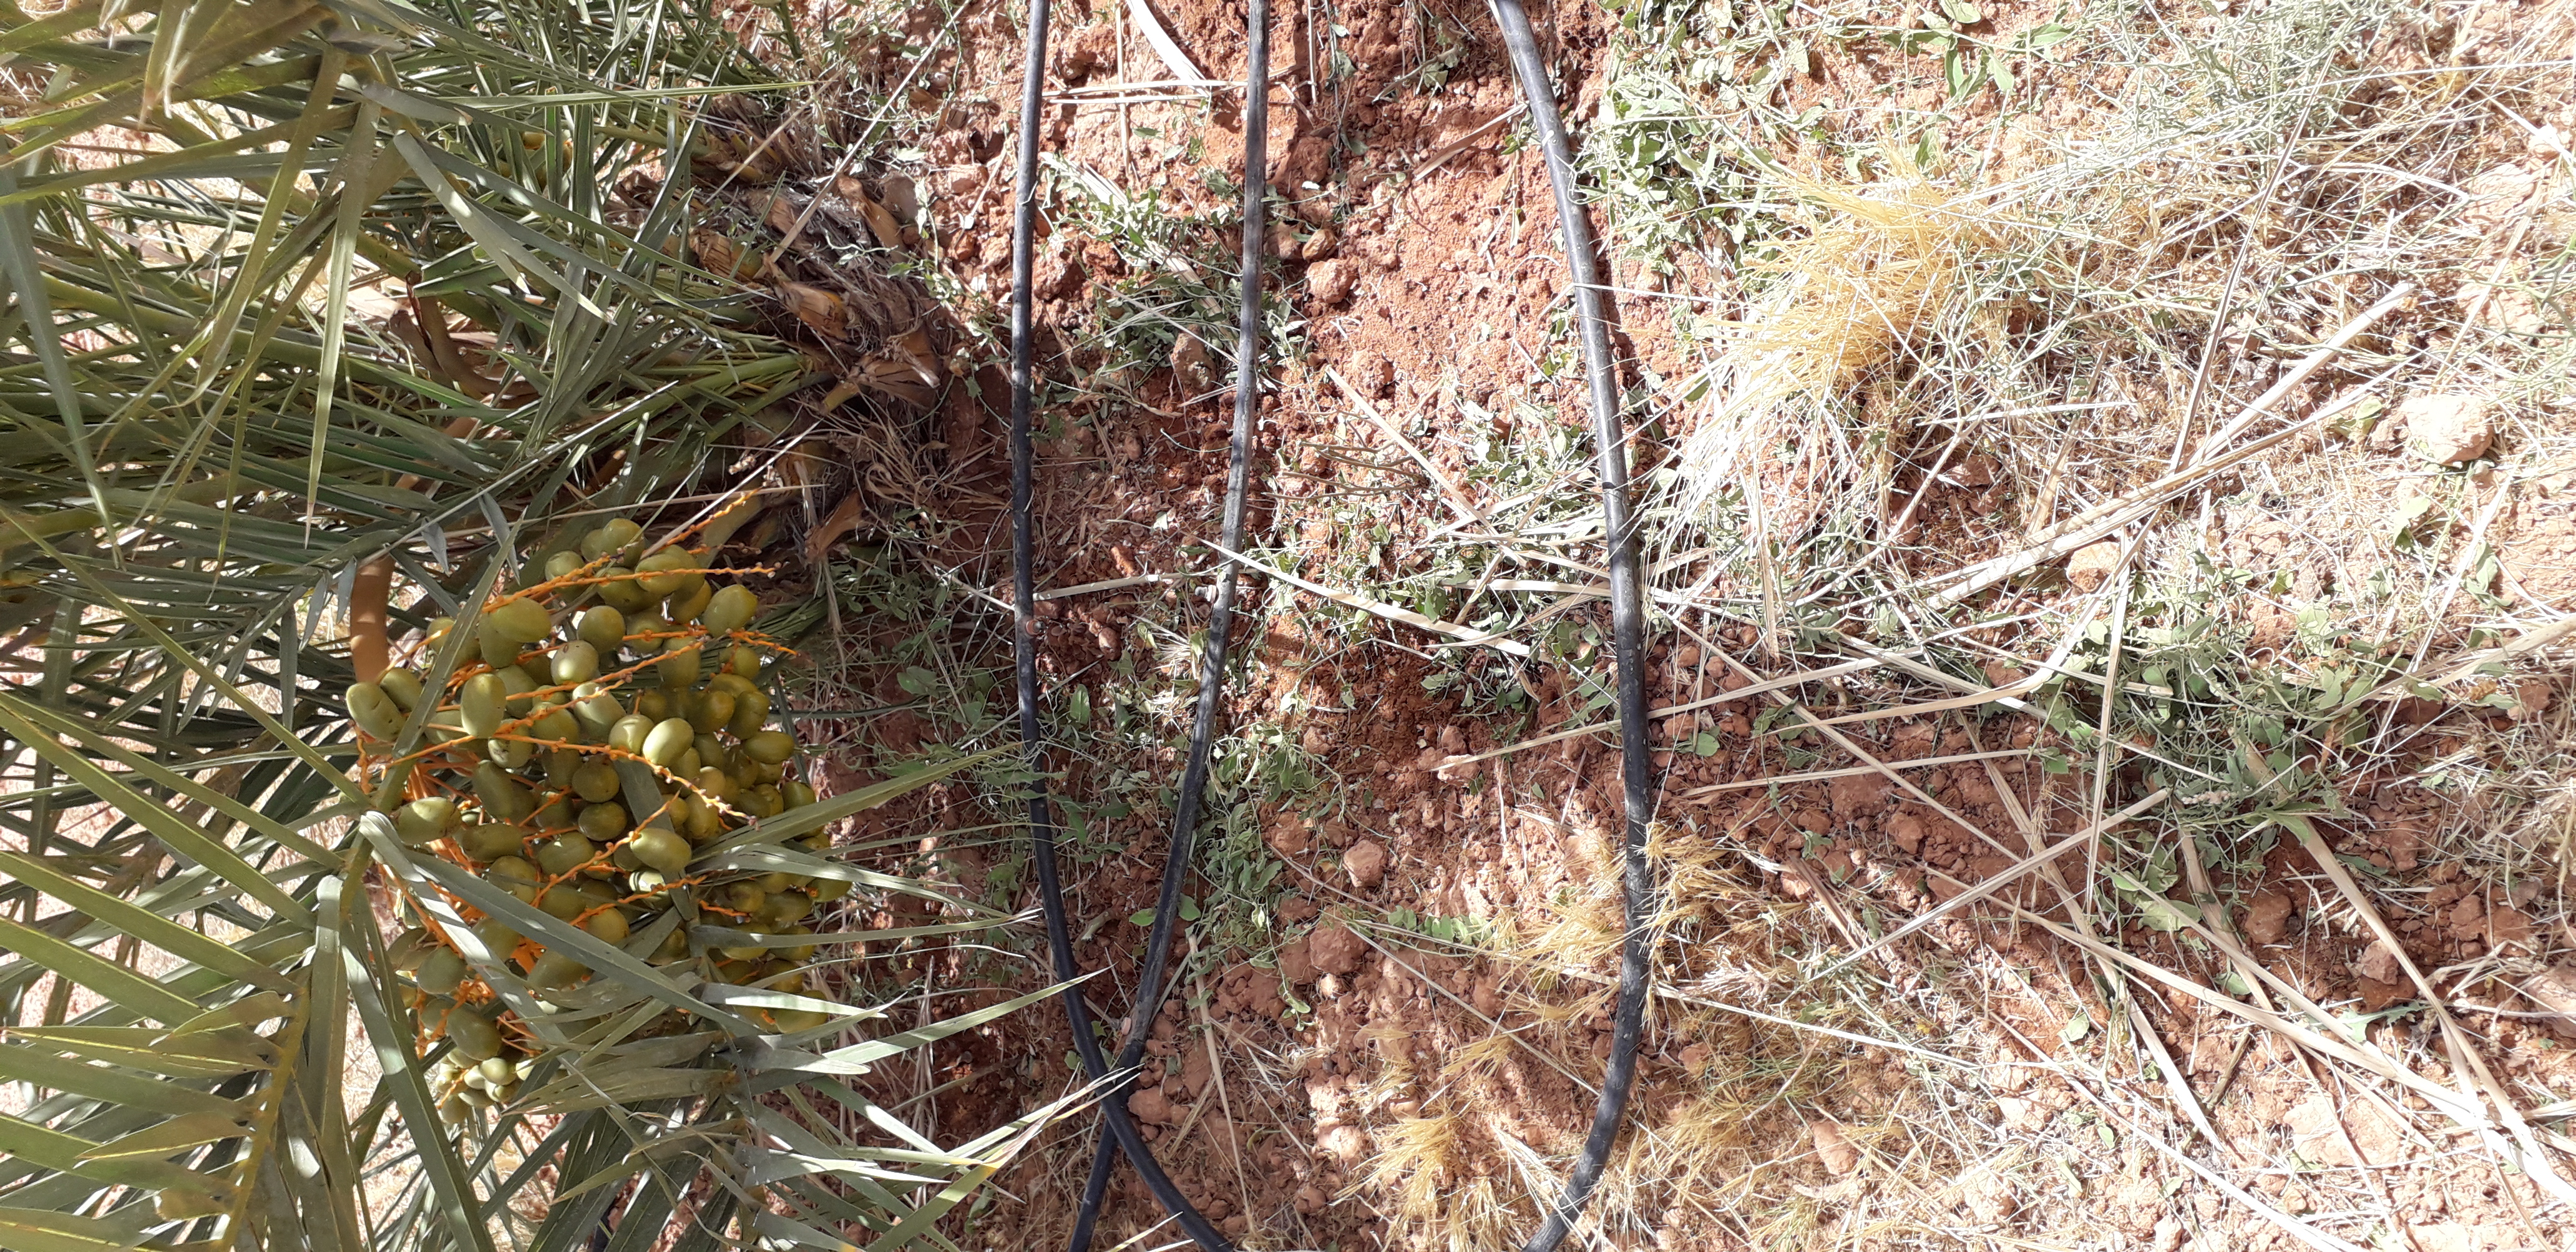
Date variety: Boufagous